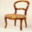
Label: chair